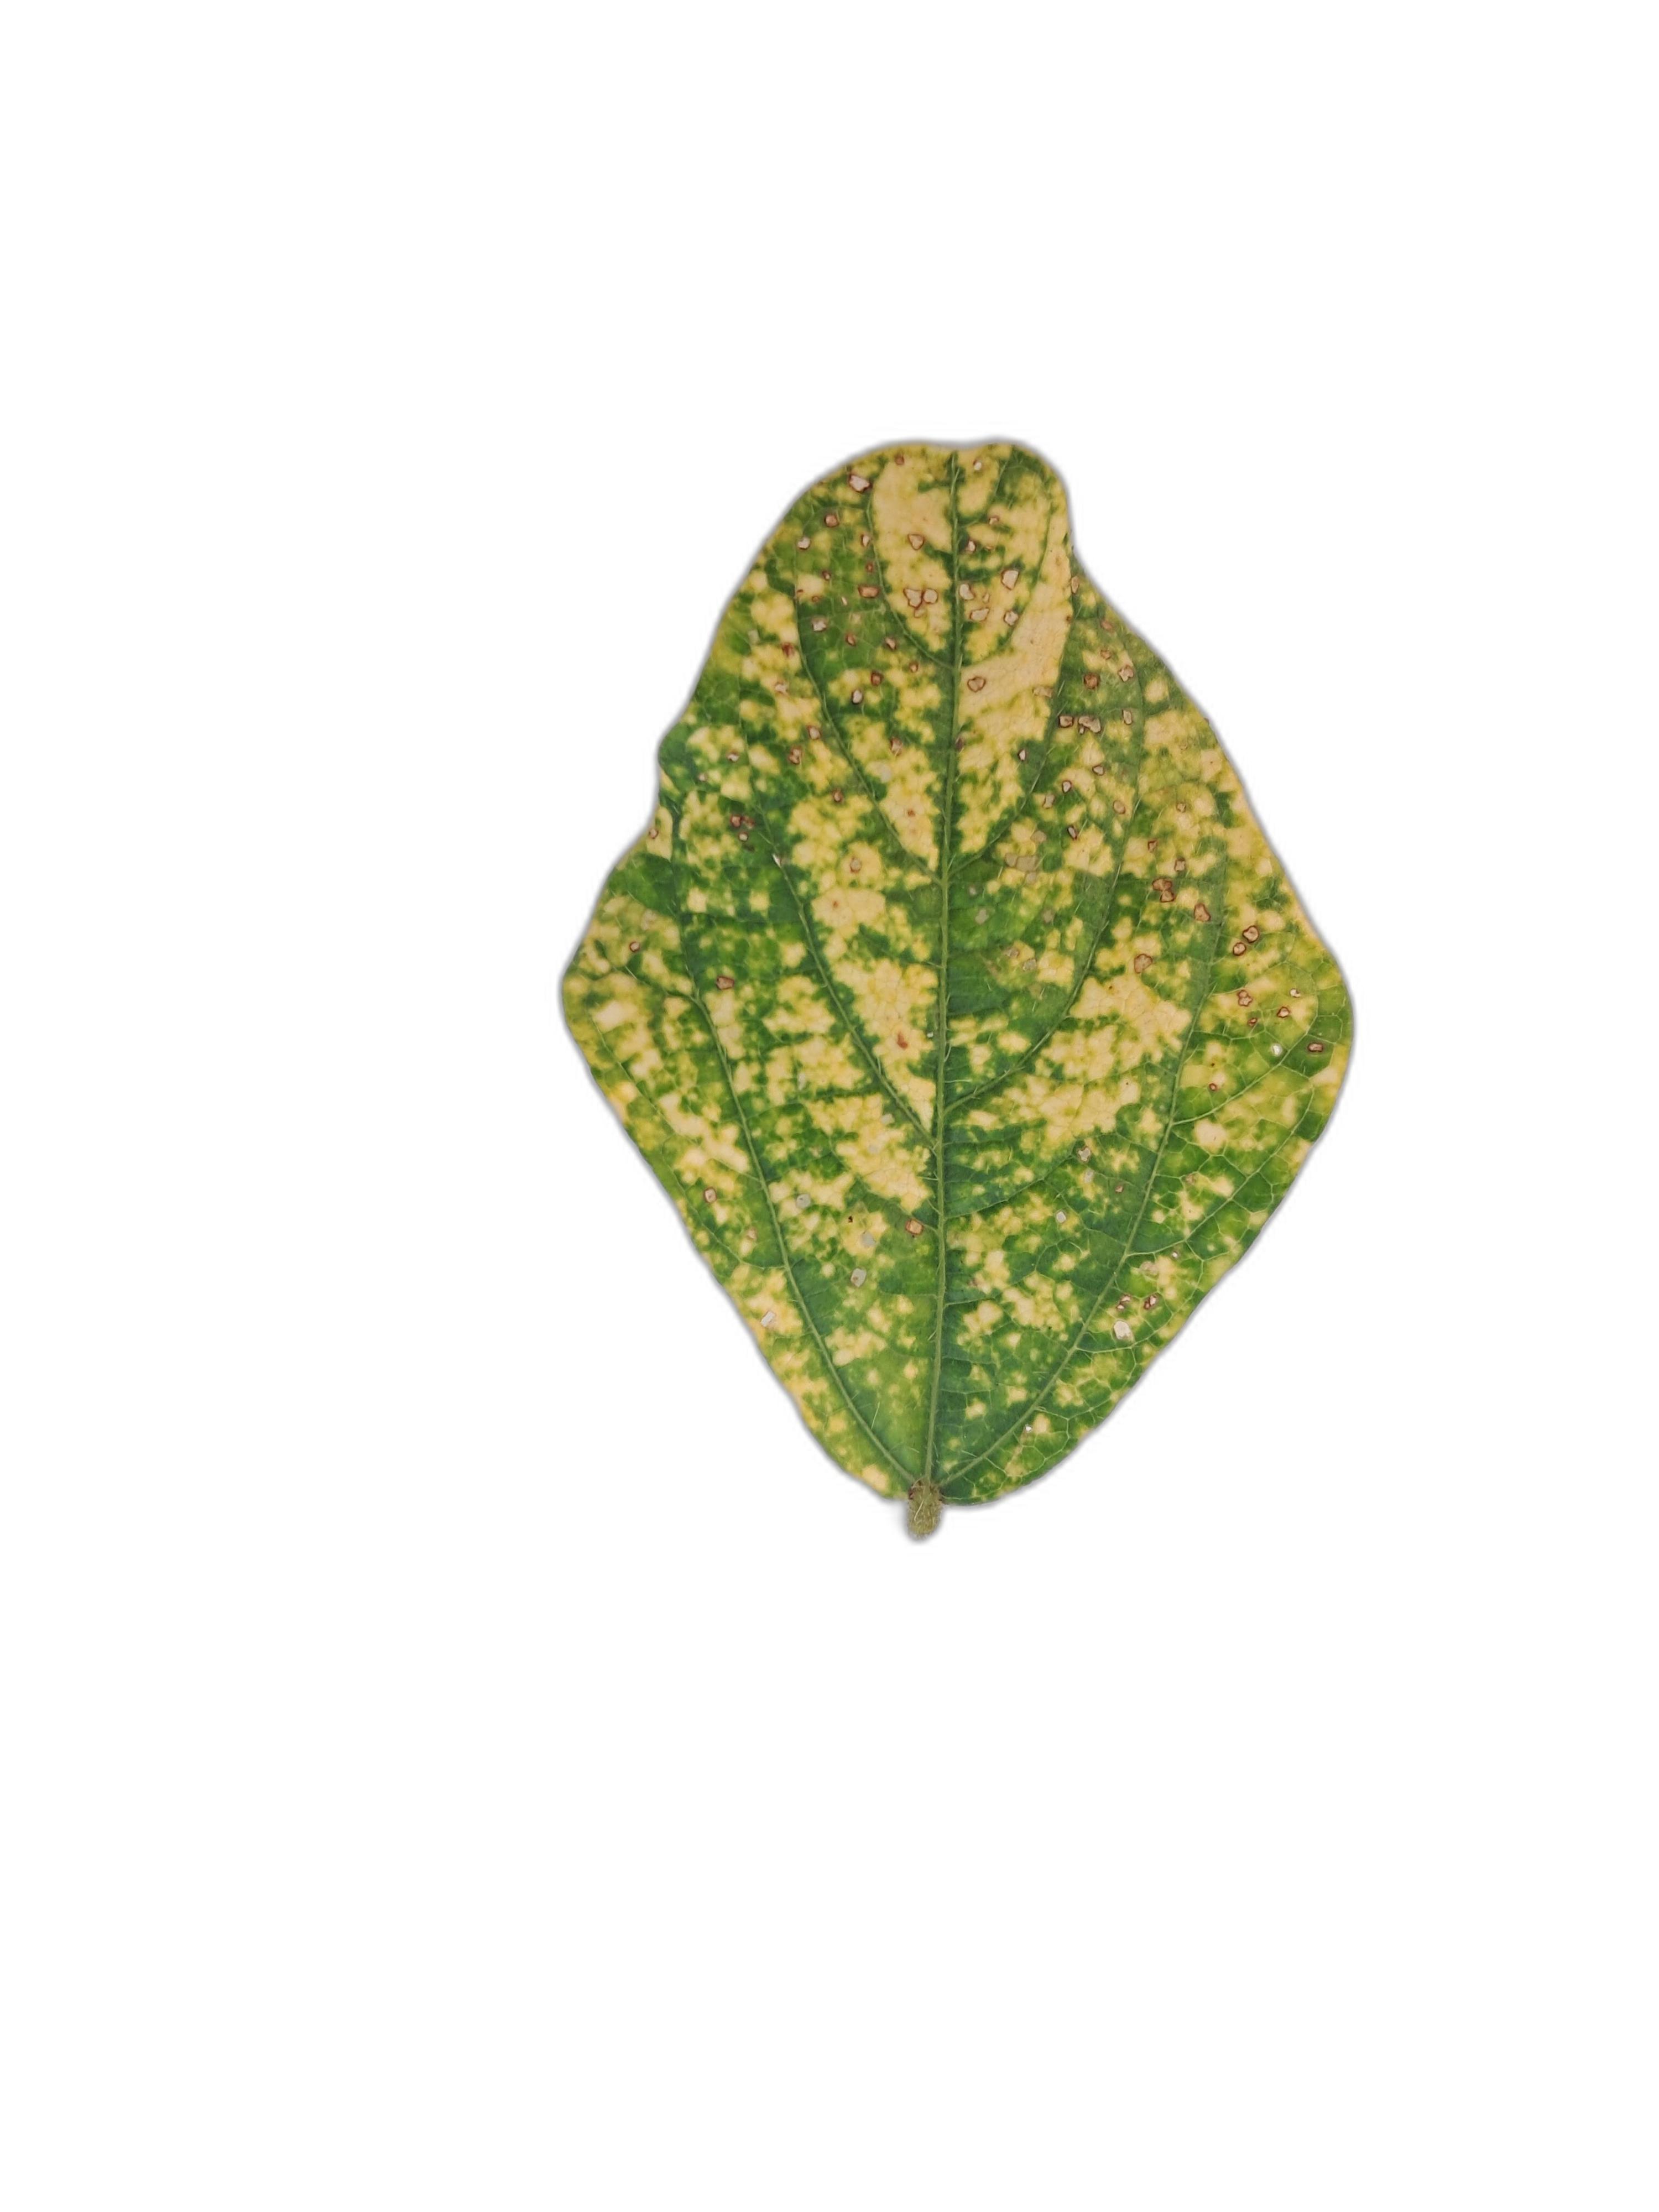
Label: Yellow Mosaic